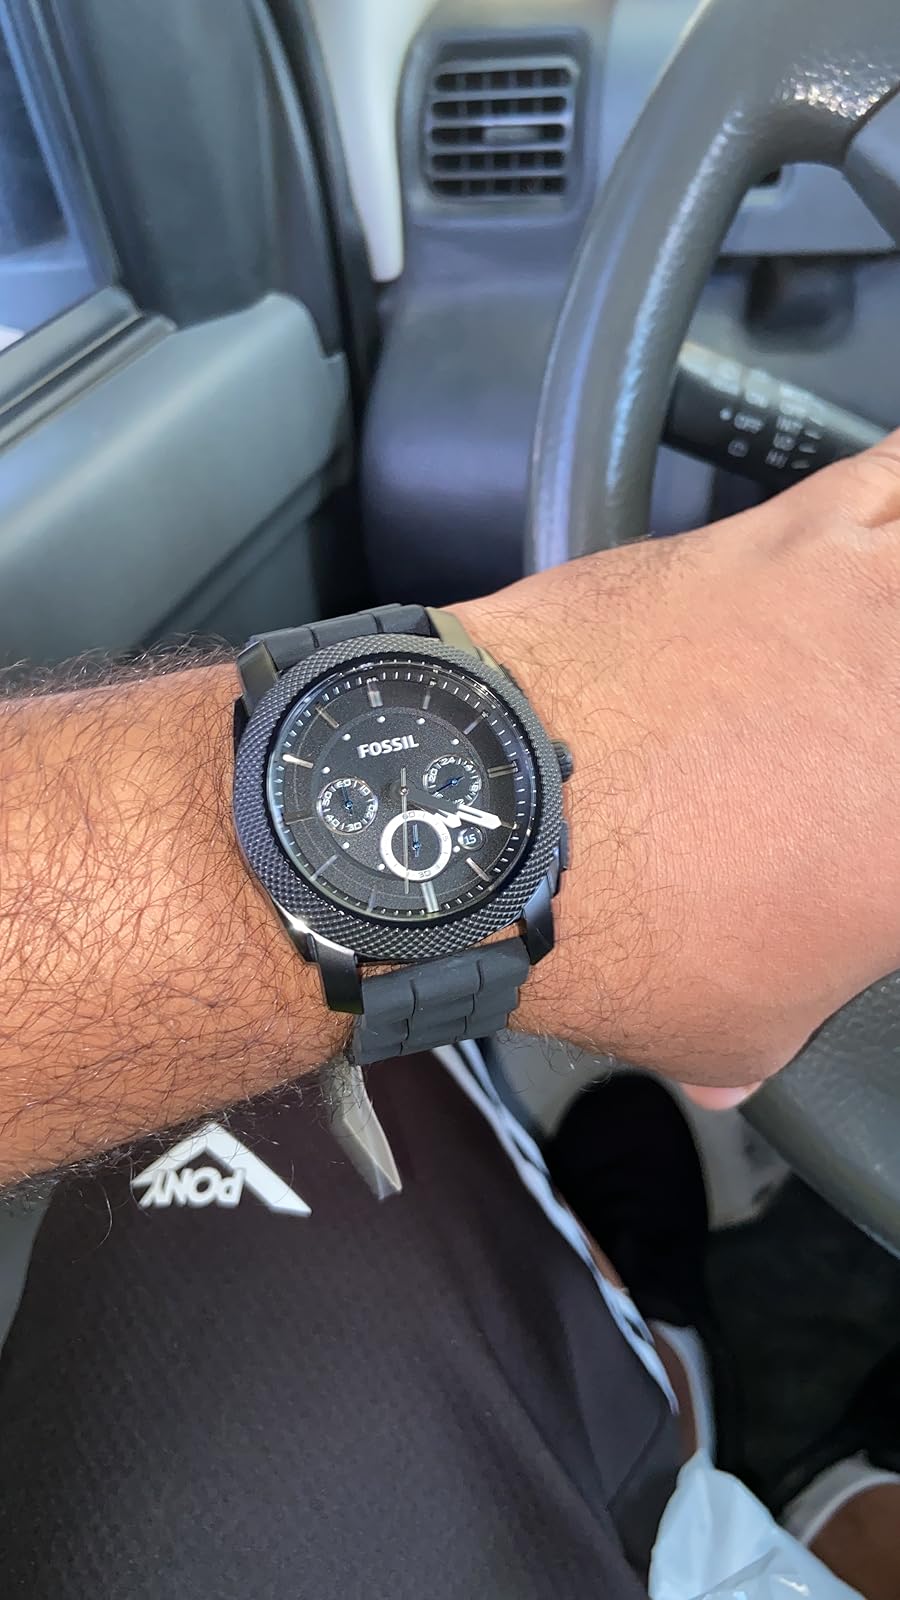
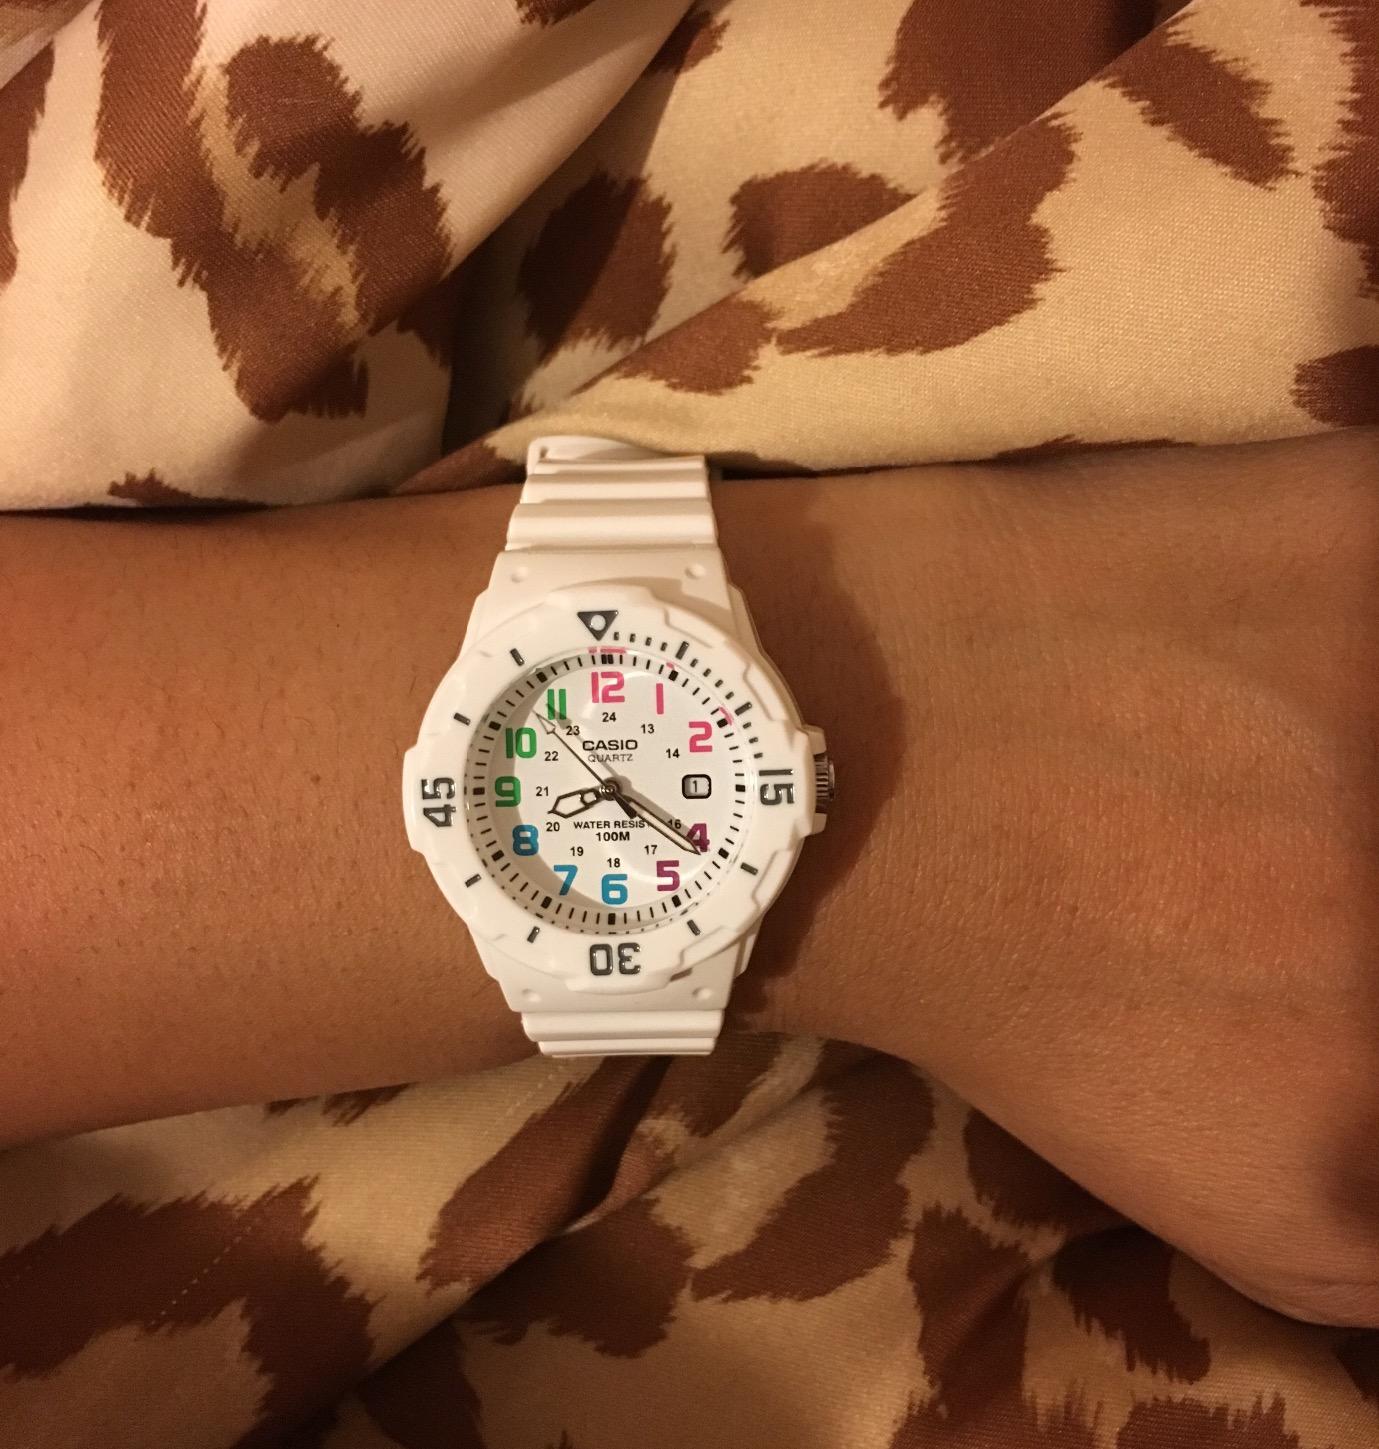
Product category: accessories_watch
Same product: no